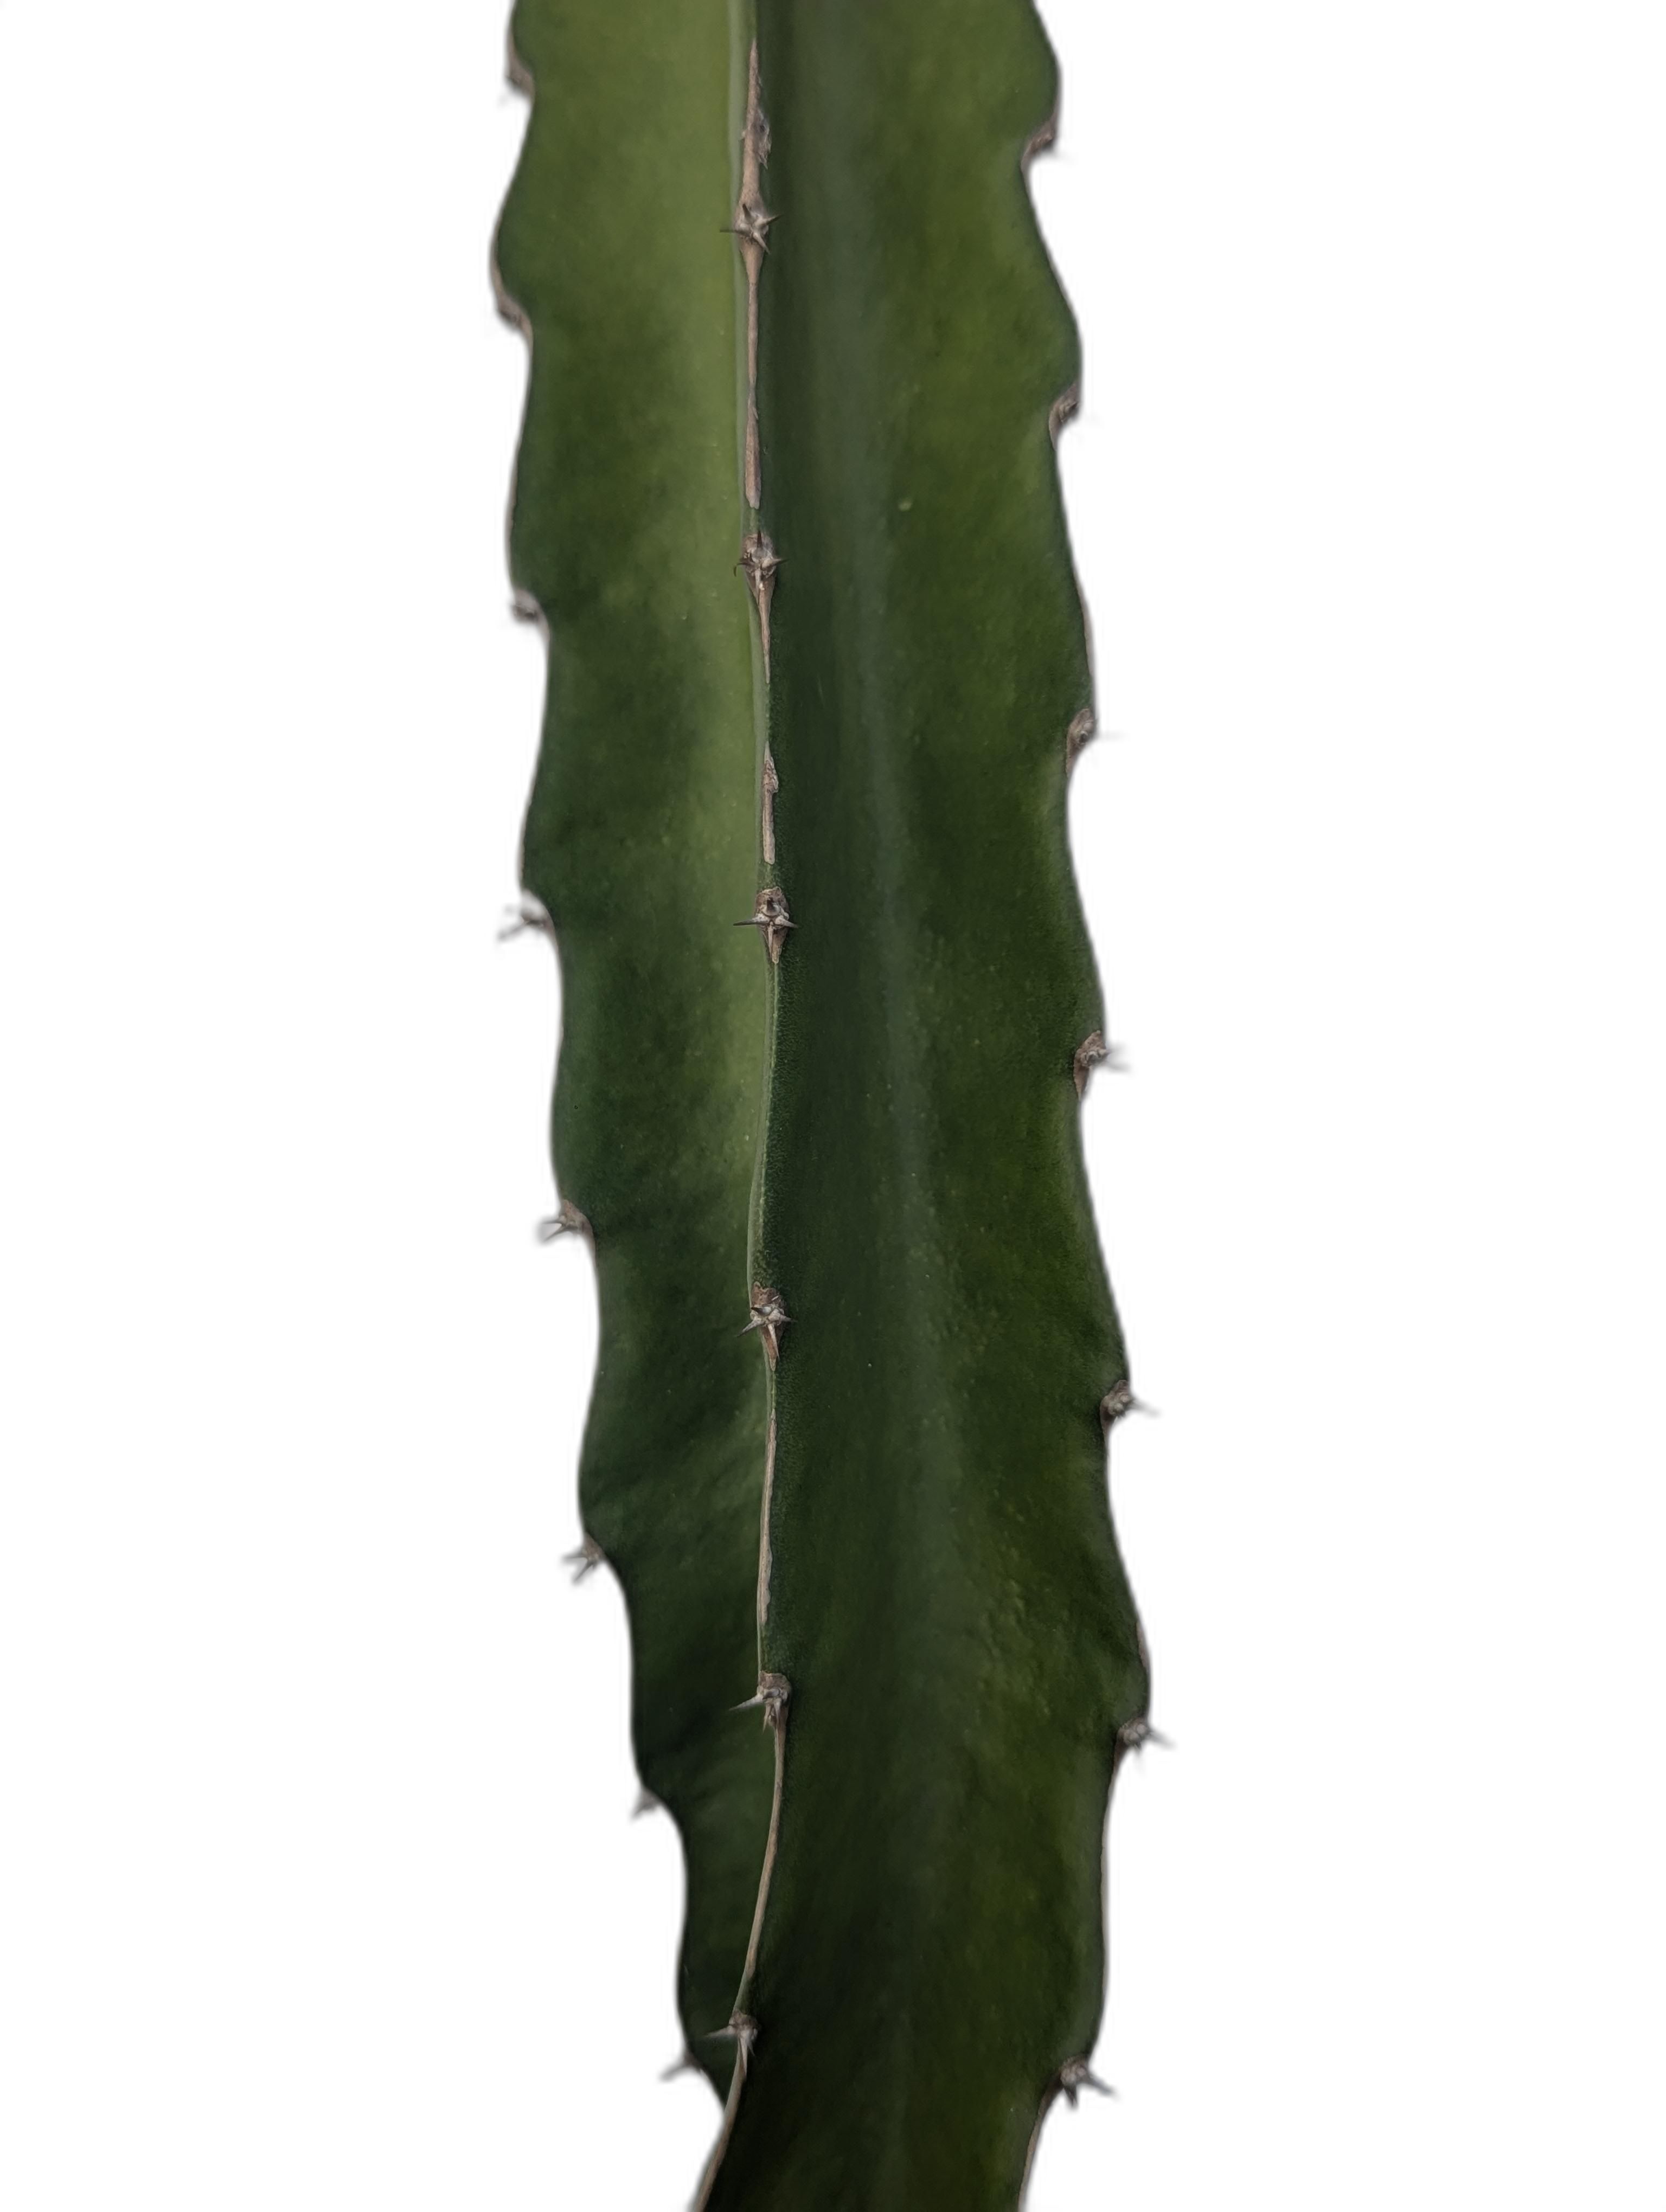
Label: Good leaf